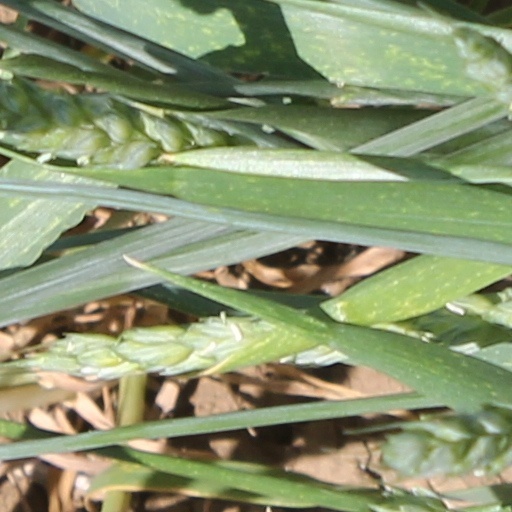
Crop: wheat